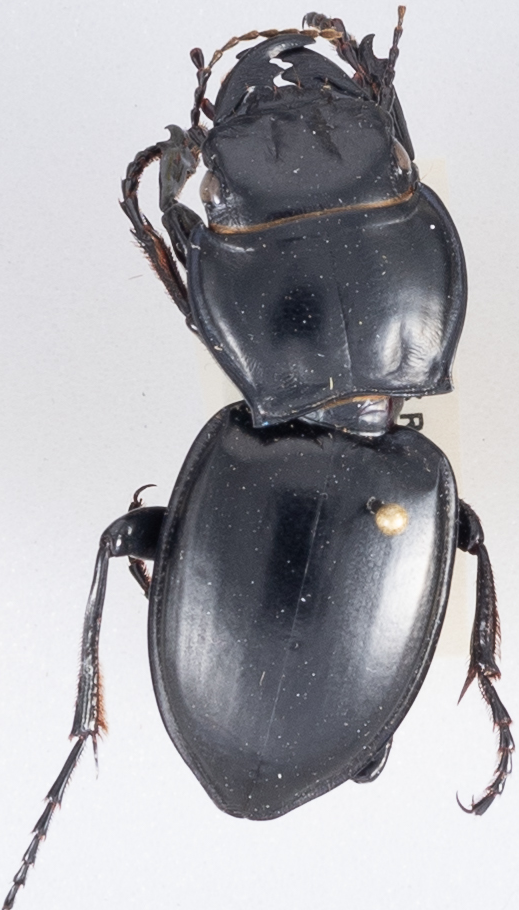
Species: Pasimachus californicus
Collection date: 2019-04-22
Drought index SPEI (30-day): -1.128
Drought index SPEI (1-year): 0.512
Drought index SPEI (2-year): -0.46